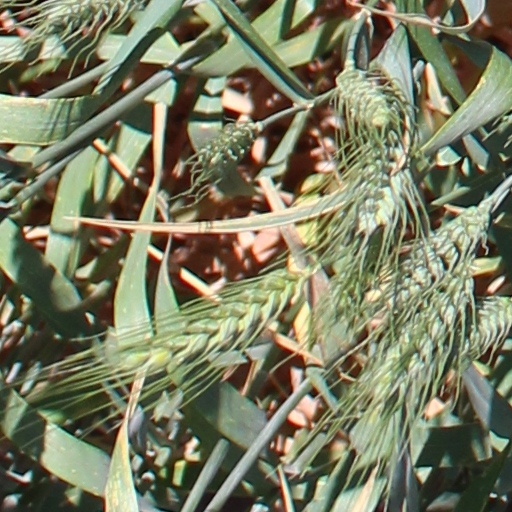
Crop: wheat